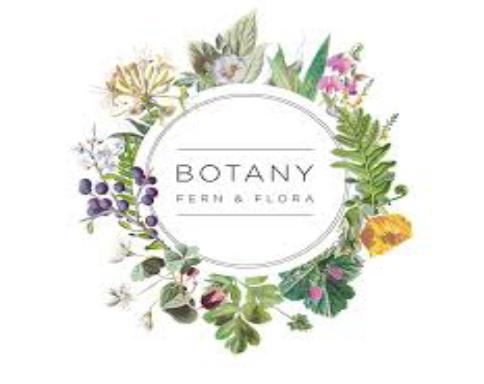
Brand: Botany
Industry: Others